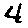
Label: 4